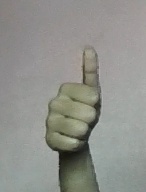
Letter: aleff